Koparkhairane railway station

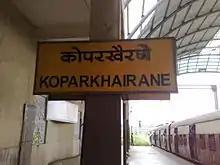
Station board – Kopar Khairane

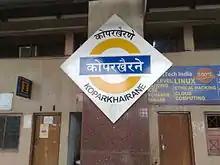
Platform board – Kopar Khairane

Koparkhairane is local train railway station is on the Thane–Turbhe–Nerul/Vashi Railway Line which was commissioned on 9 November 2004. It is situated at a distance of 12 km from and 7 km from .